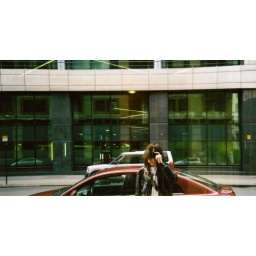
again when i used to have long hair,reflection in the window of some fancy office building